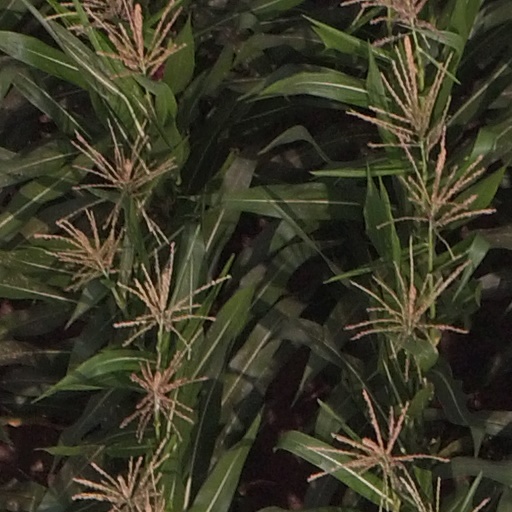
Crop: maize; corn